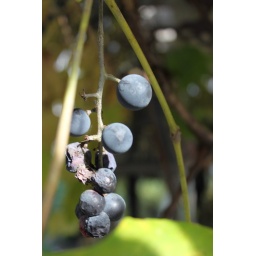
a particular string of grapes on a grape tree being revealed by sunshine